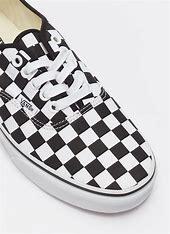
Brand: Vans
Model: Authentic